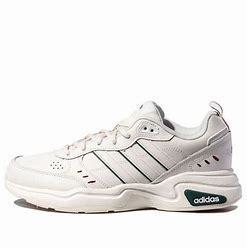
Brand: adidas
Model: NEO Strutter Athletic